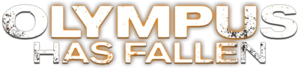
La Chute de la Maison-Blanche ou Assaut sur la Maison-Blanche au Québec est un thriller d'action américain réalisé en 2013 par Antoine Fuqua et écrit par Creighton Rothenberger et Katrin Benedikt. Il s'agit du premier opus de la série de films La Chute de. Le film met en vedette Gerard Butler, Aaron Eckhart, Morgan Freeman, Angela Bassett, Robert Forster, Cole Hauser, Ashley Judd, Melissa Leo, Dylan McDermott, Radha Mitchell et Rick Yune. L'intrigue représente un assaut de guérilla dirigé par la Corée du Nord contre la Maison Blanche et se concentre sur les efforts des agents des services secrets américains en disgrâce, Mike Banning, pour sauver le président américain, Benjamin Asher.